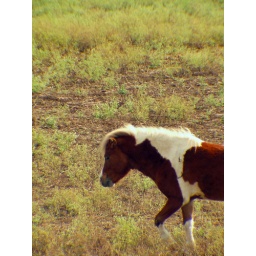
These little guys were in a field on the side of the road on my drive up to Dallas.